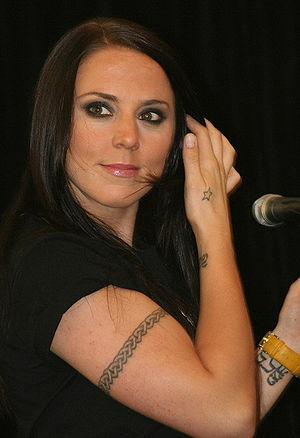
Spice Girls est un groupe de pop anglais formé en 1994 à Londres. Ce girl group est composé à l'origine de cinq chanteuses et danseuses : Victoria Beckham, Melanie Chisholm, Melanie Brown, Geri Halliwell et Emma Bunton.
Melanie Jayne Chisholm, née le 12 janvier 1974 à Liverpool dans le Merseyside, aussi connue sous le nom de Melanie C ou Mel C, est une auteure-compositrice-interprète, danseuse, et actrice anglaise. Elle faisait partie des Spice Girls, où elle était Sporty Spice. Entre 1996 et 1998, elles sont considérées comme le plus grand groupe féminin de tous les temps de l'histoire de la musique, avec plus de 80 millions de disques vendus en l'espace de deux opus et 10 singles classés numéros 1 dans le monde.
Un remix ou un remake est, en musique, une version revisitée d'un morceau musical, réalisée en studio ou parfois en live avec des techniques d'édition audio, destinée en général aux DJ pour les clubs. Les remixes sont souvent plus rares que les versions album ou single et intéressent donc les collectionneurs ; ils sont aussi un moyen de faire vendre plus de disques.